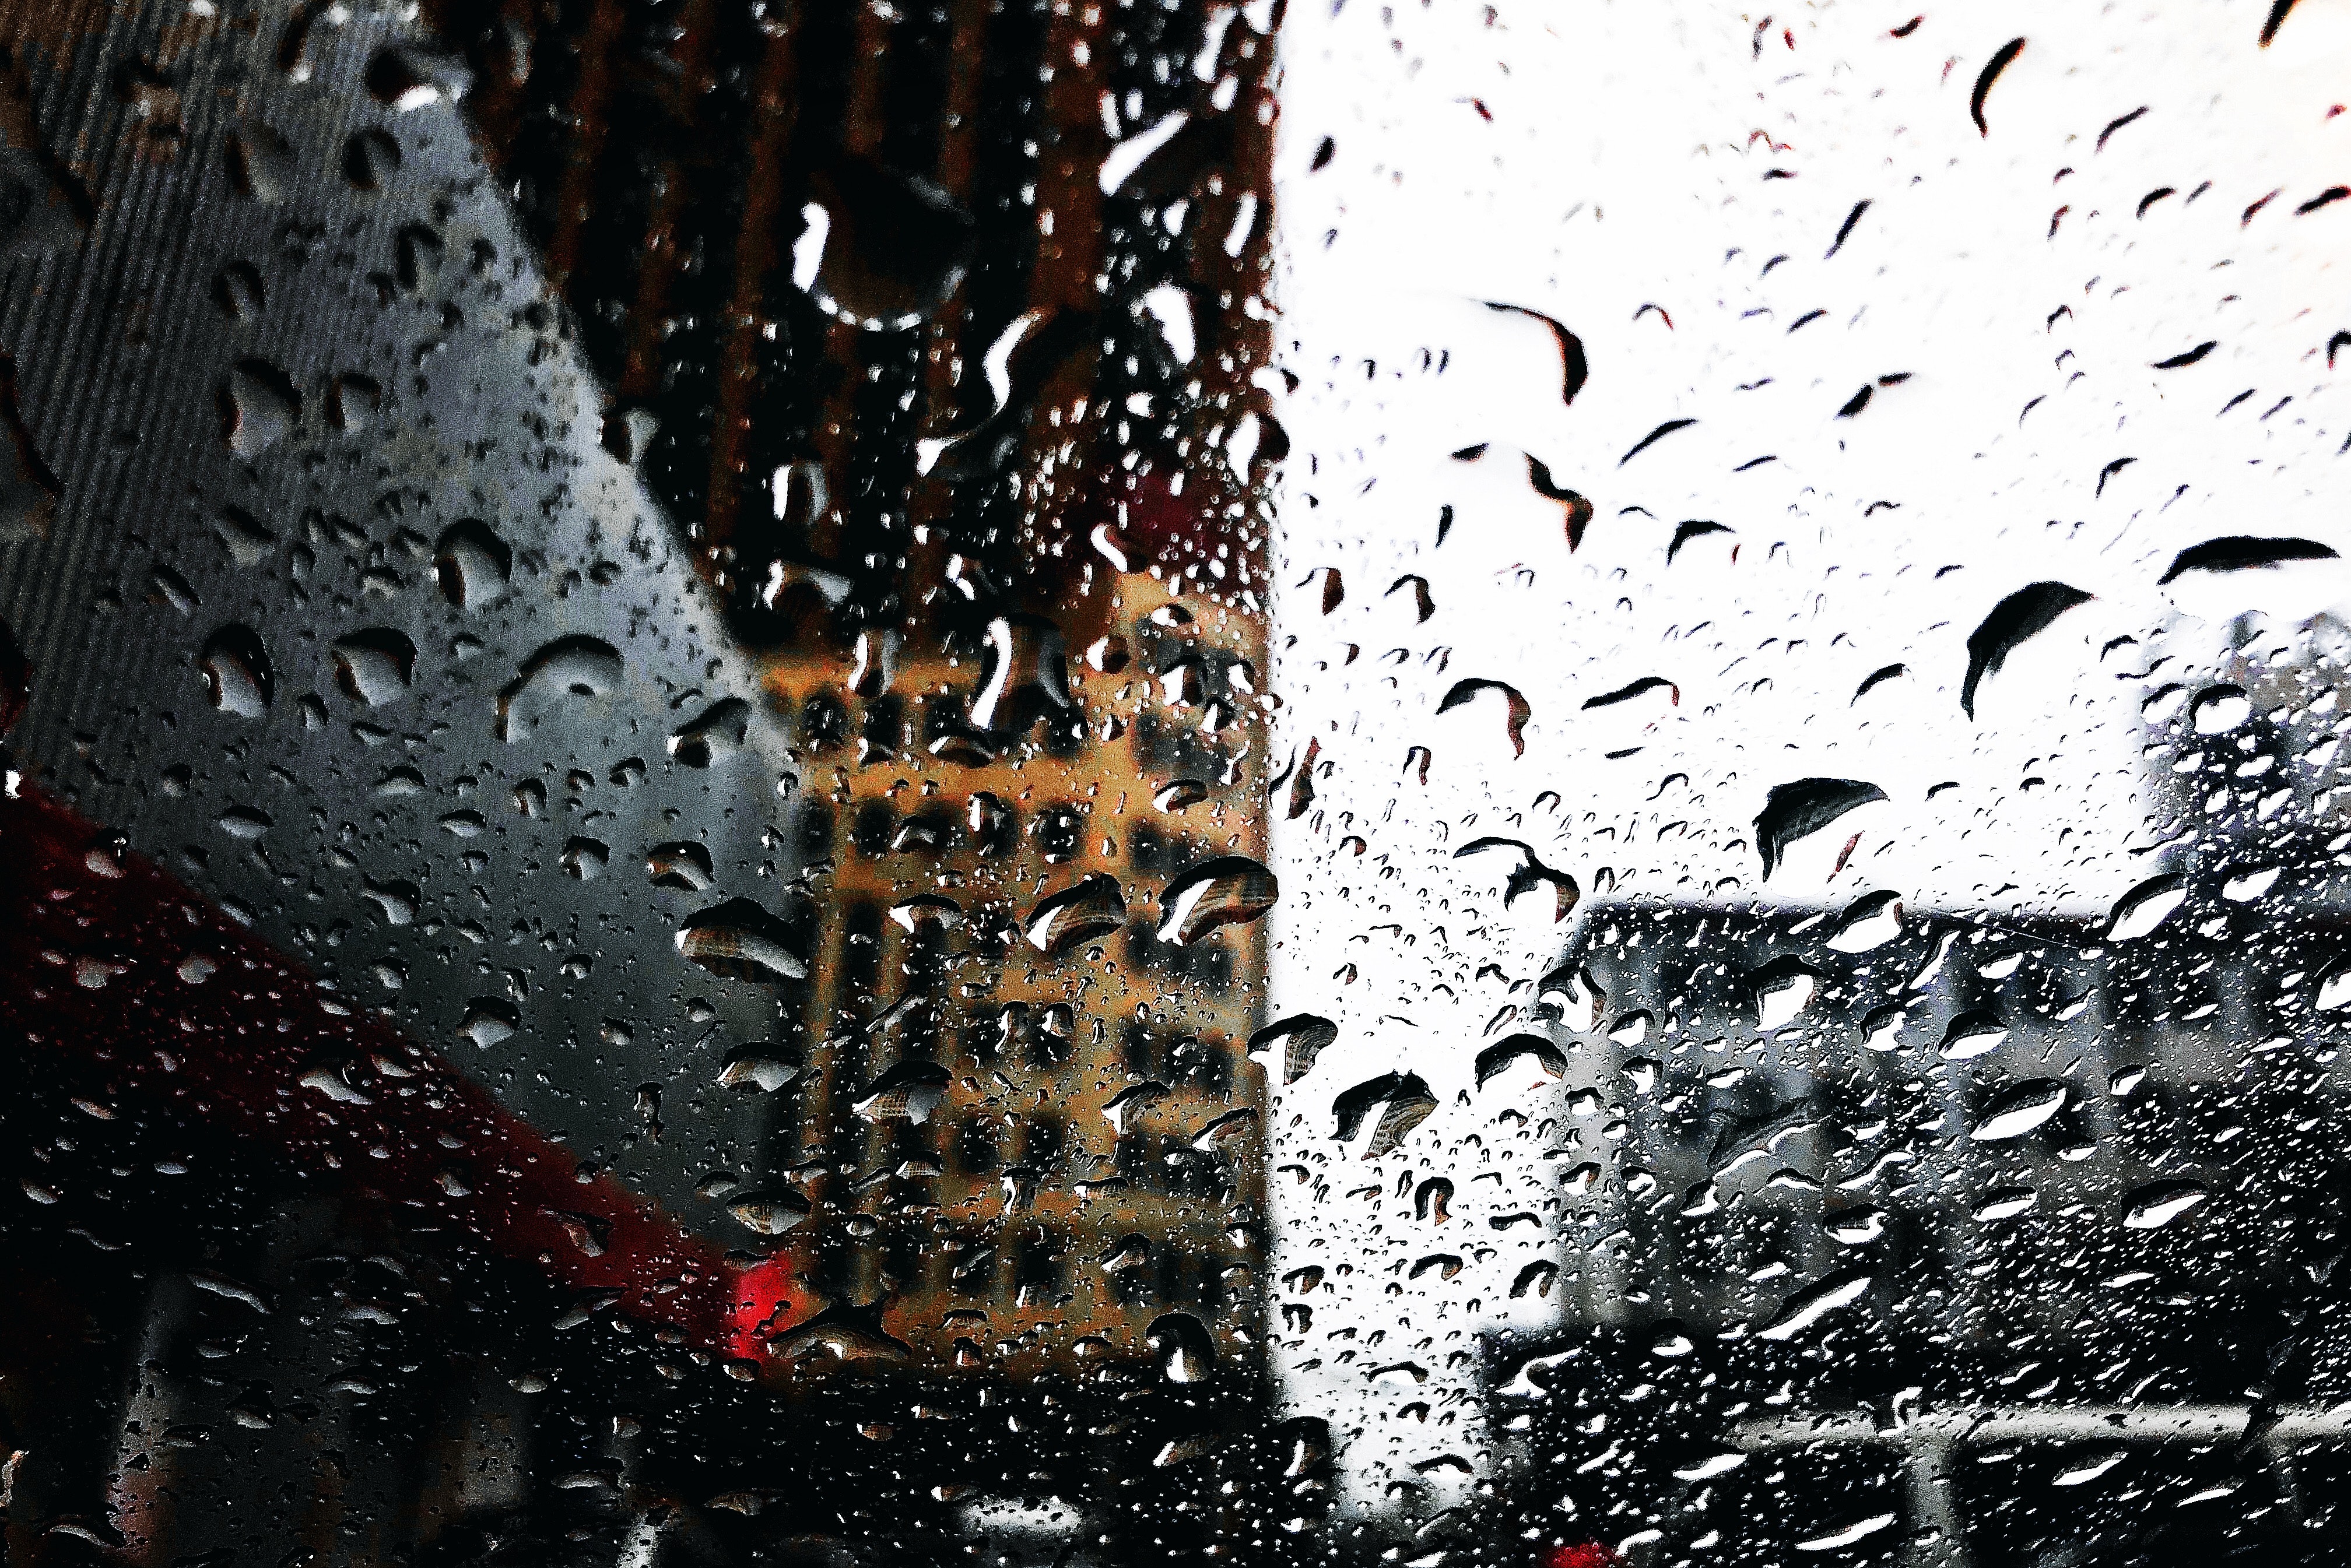
water, rain, reflection, precipitation